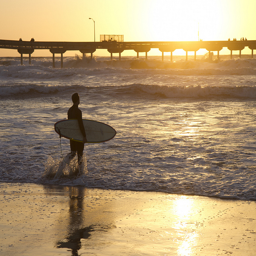
A man walking into the ocean holding a surfboard.
A young person is going surfing on a sun down.
Surfer walking into wake of ocean during sunset.
A man with a surfboard is wading into the water.
A man standing in the water with a surfboard.